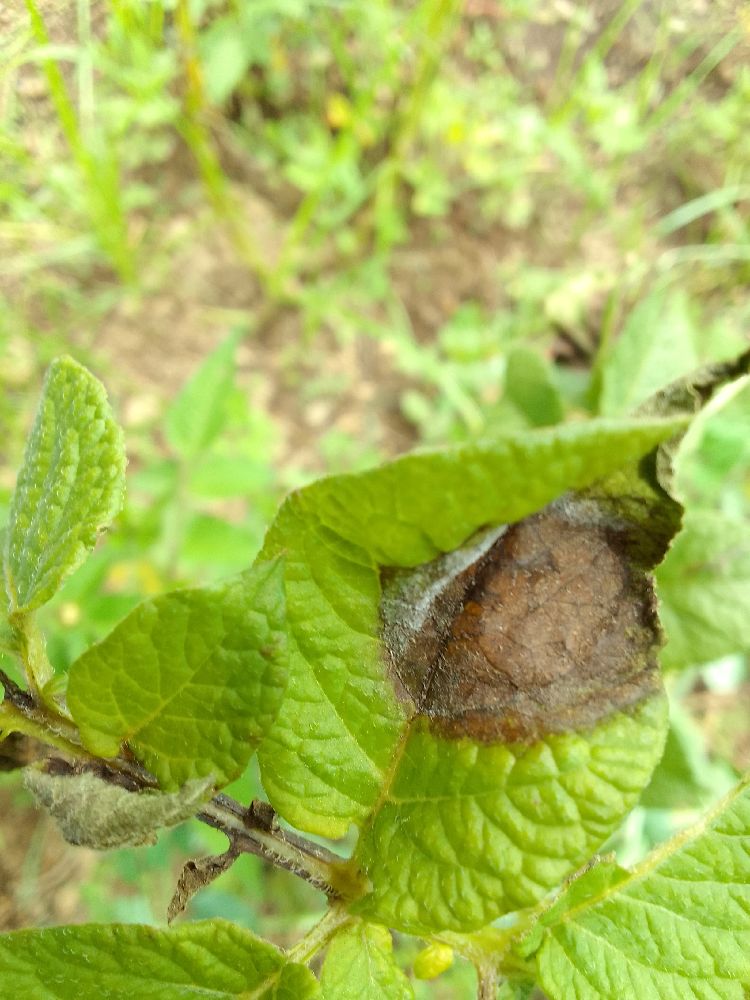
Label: Late blight